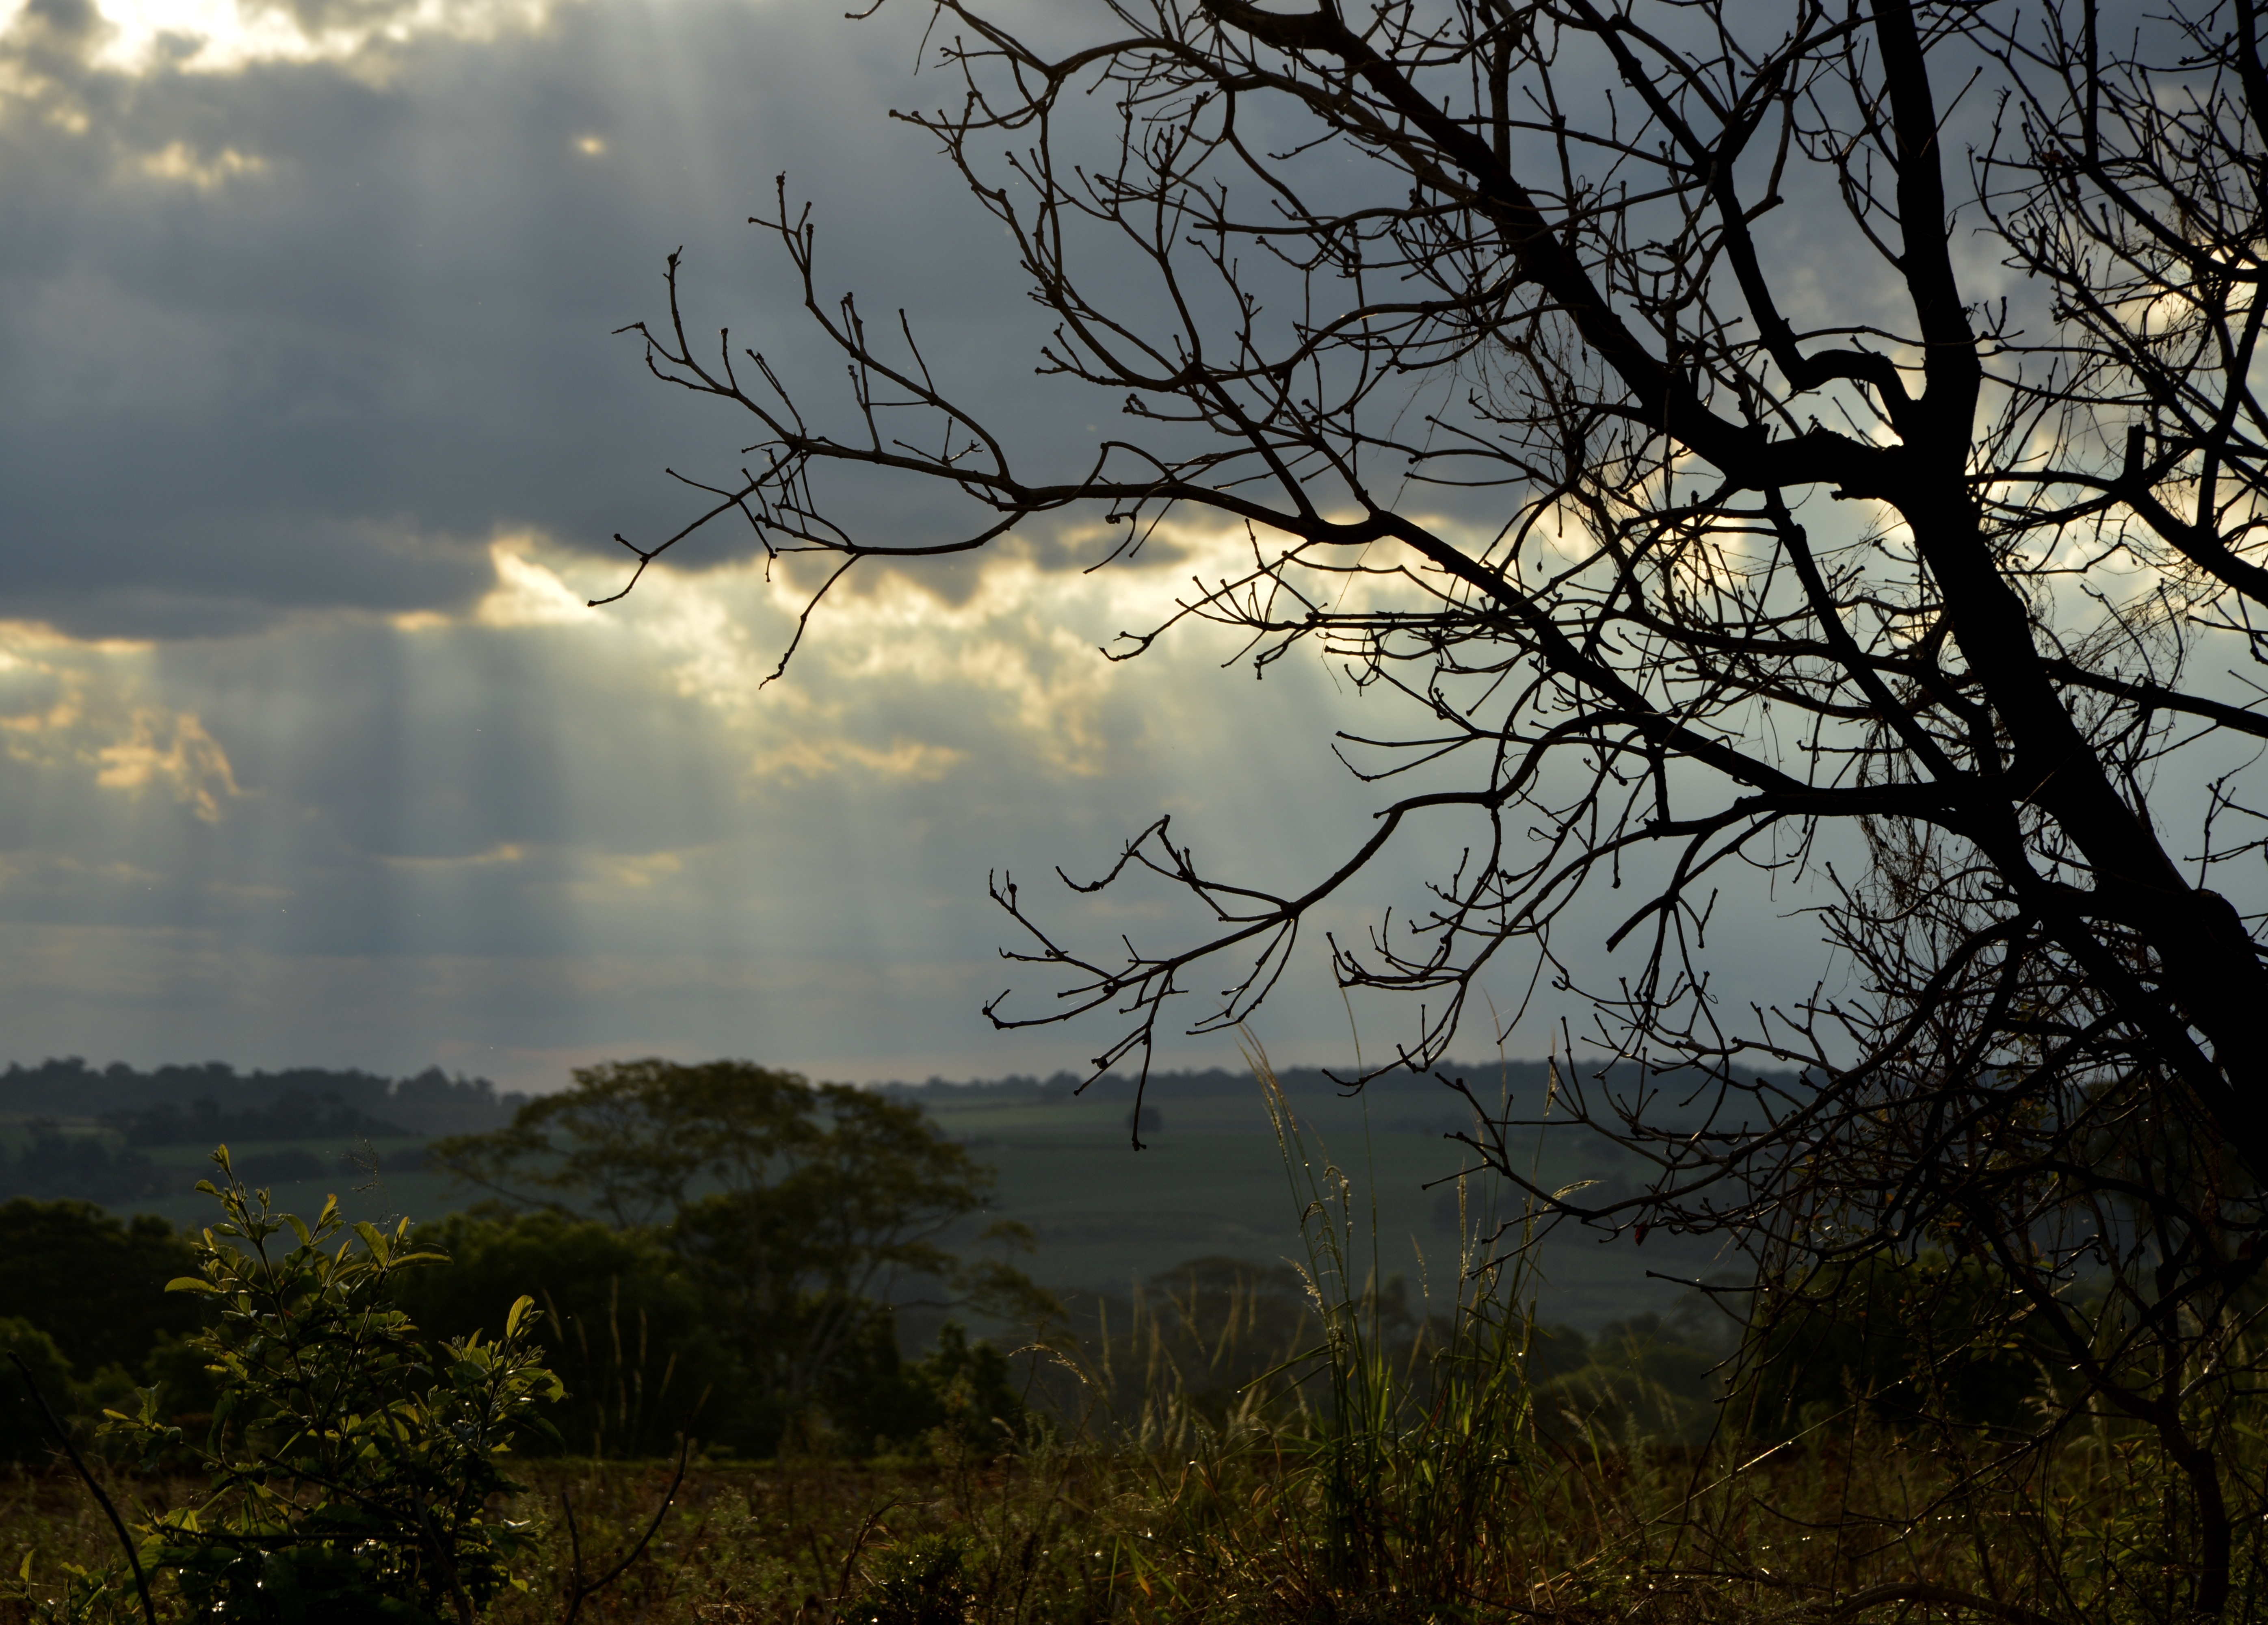
tree, nature, forest, grass, branch, cloud, plant, sky, sunrise, sunset, mist, sunlight, morning, leaf, flower, dawn, summer, dusk, evening, reflection, autumn, darkness, trees, clouds, sol, brazil, eventide, against light, rural area, end of afternoon, finale, atmospheric phenomenon, woody plant